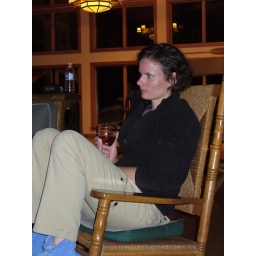
Tess chillin' with a glass of wine in a rocking chair